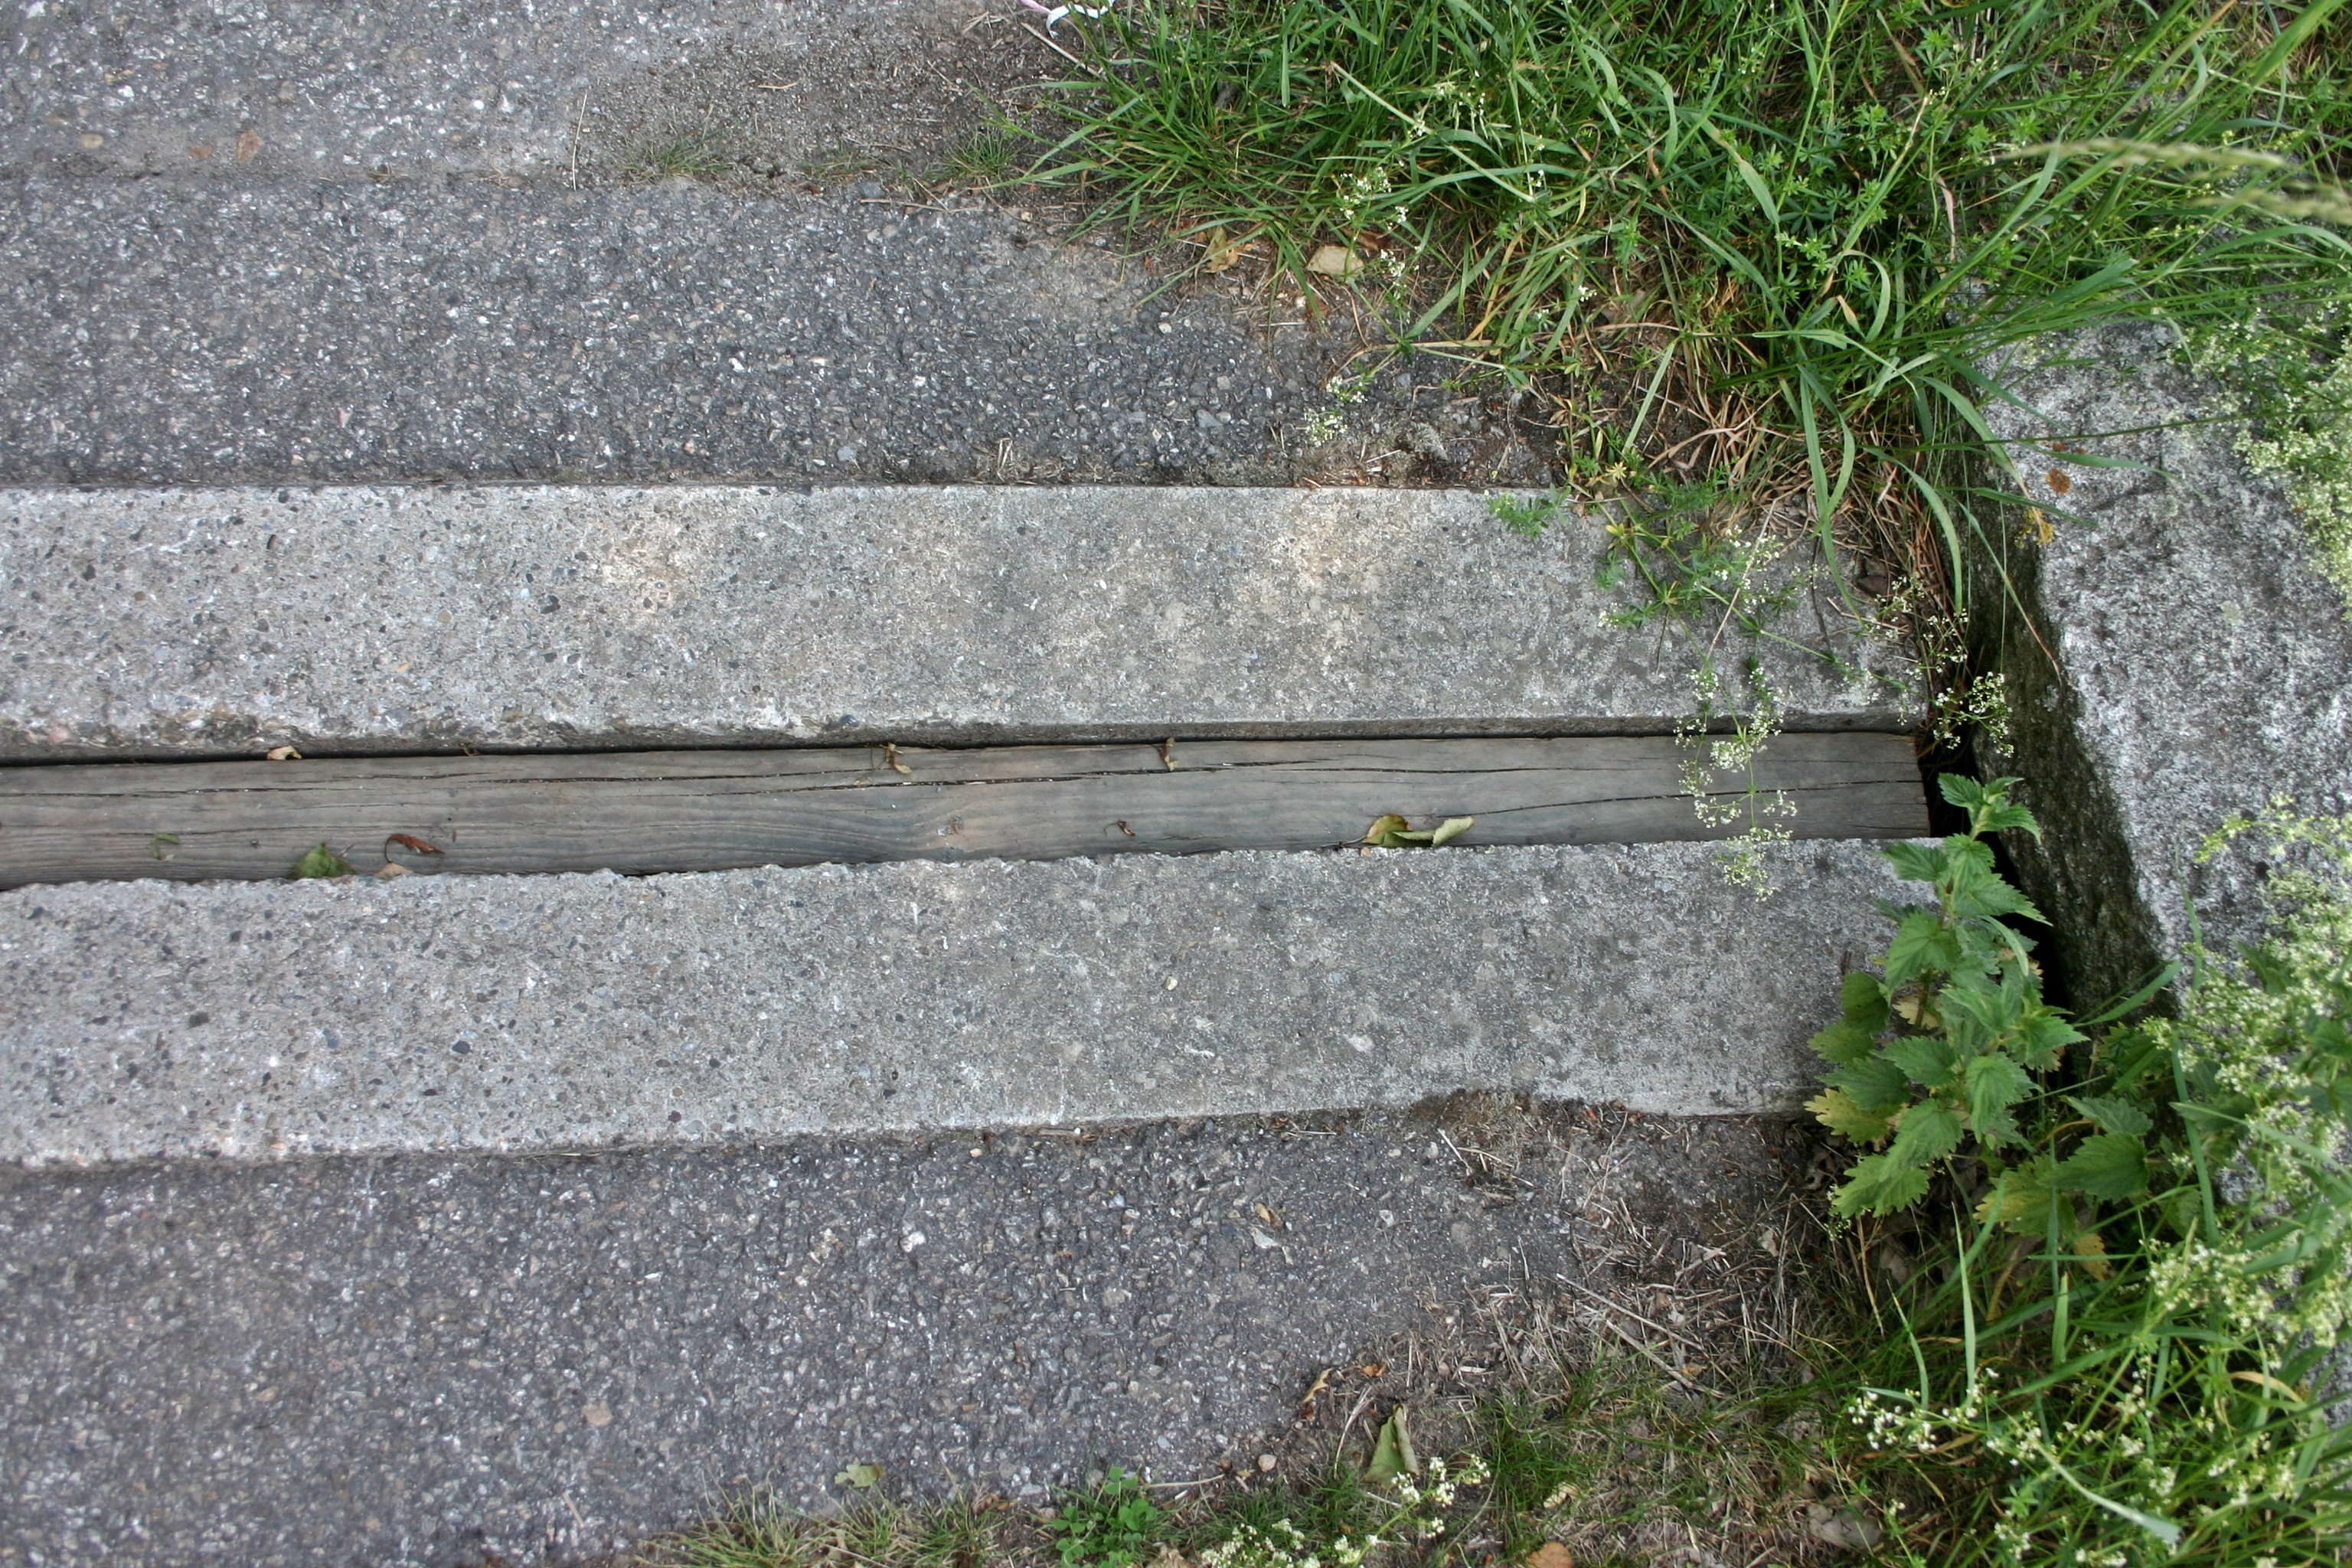
grass, track, road, lawn, sidewalk, wall, asphalt, walkway, soil, stone wall, garden, ecology, shrub, amphibians, yard, nature conservation, environmental protection, environmentally friendly, flooring, networking, environmental awareness, road surface, biotope, animal welfare, eco system, amphibians protection, amphibians protection channel, stop channel, slit groove, amphibian migration